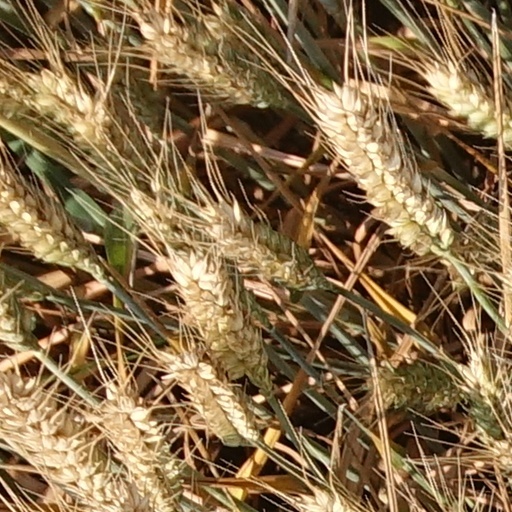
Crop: wheat